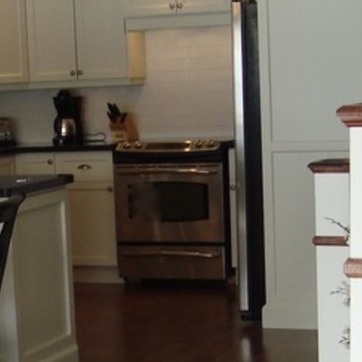
Material: metal